Mike Markart

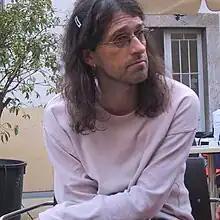
Mike Markart at the Literaturhaus Graz, Austria (2004)

Mike Markart (born 25 August 1961) is an Austrian writer, including and playwright.